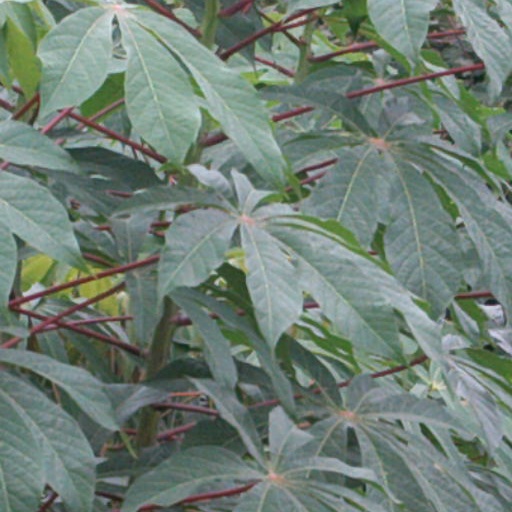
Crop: cassava